George Clapp House

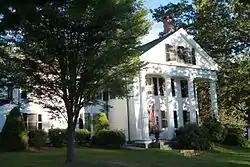

The George Clapp House is a historic house at 44 North Street in Grafton, Massachusetts. Built about 1835, it is the town's only significant example of high-style Greek Revival architecture, with temple treatment on both the front and one side. The house was listed on the National Register of Historic Places on August 21, 1997.